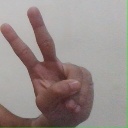
अक्षर: ऐ